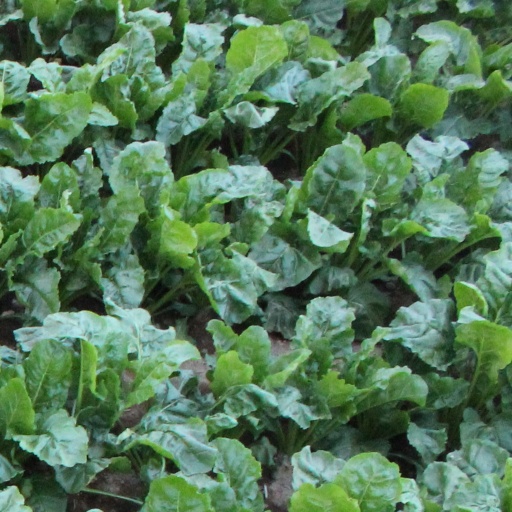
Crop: sugar beet